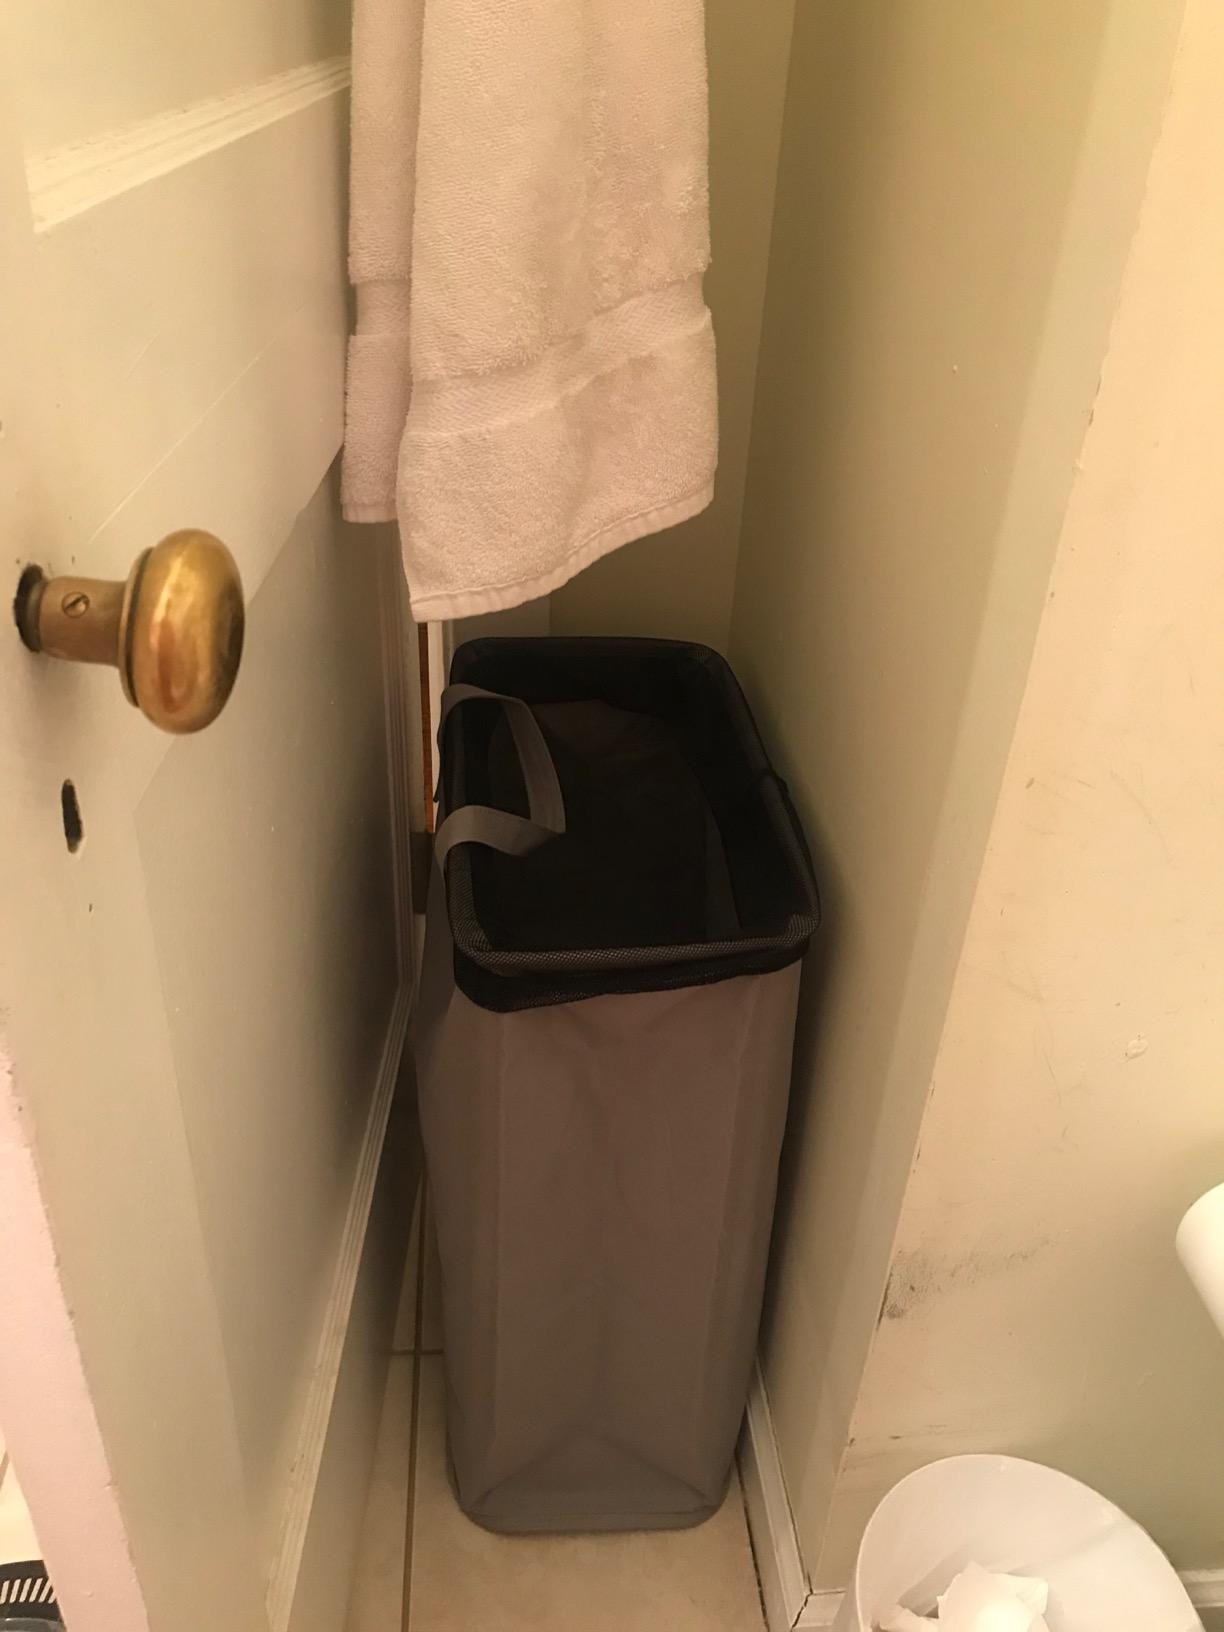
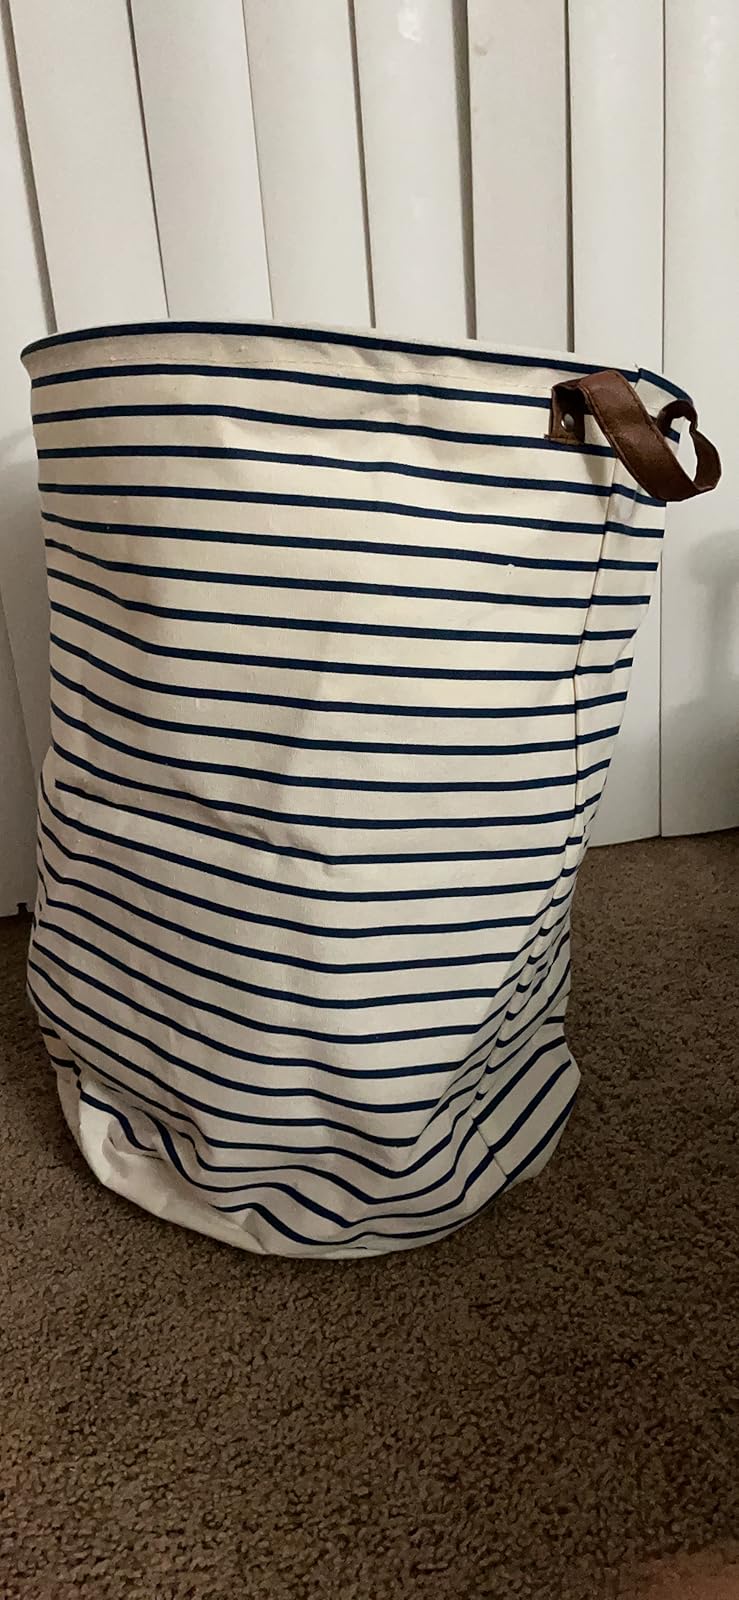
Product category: items_hamper
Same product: no